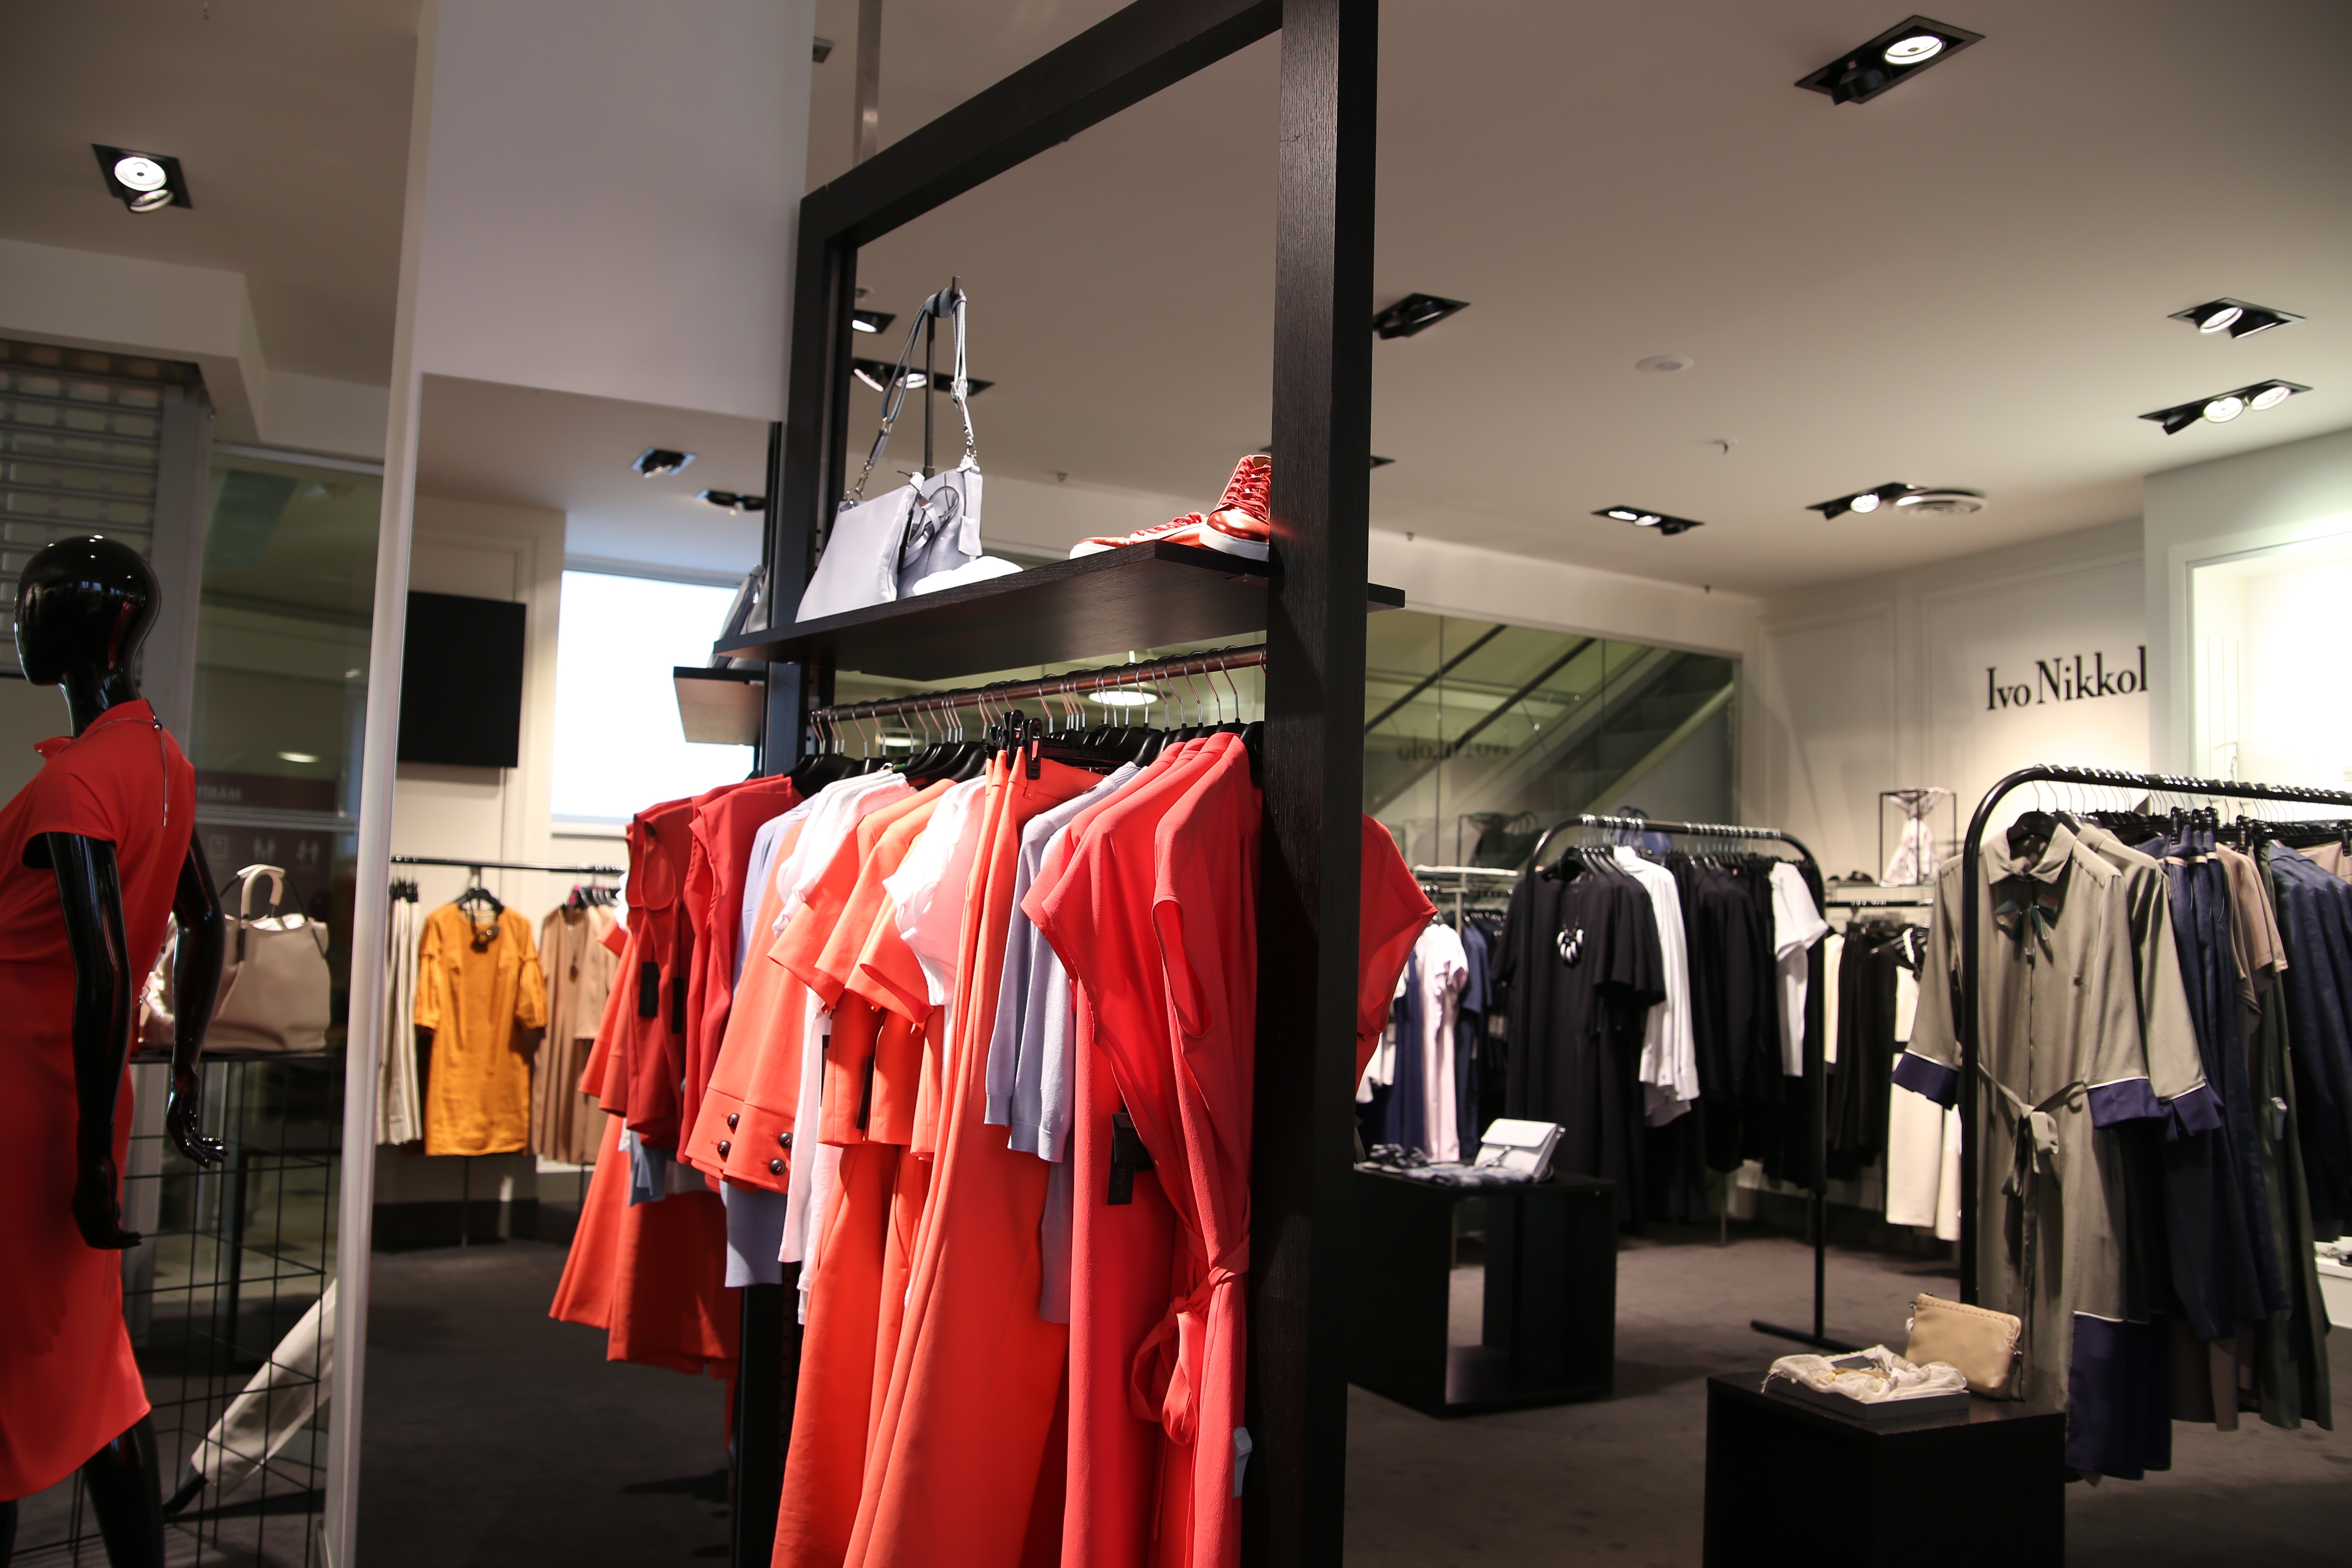
boutique, clothing, outlet store, room, event, building